This Arab Is Queer

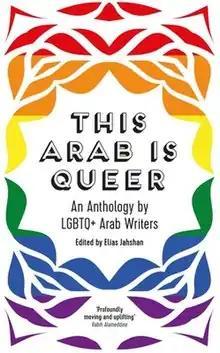
First edition cover

This Arab Is Queer: An Anthology by LGBTQ+ Arab Writers is a 2022 LGBTQ+ anthology featuring the memoirs of eighteen queer Arab writers, hailing from eleven Arab countries and the diaspora, some of whom are internationally bestselling while others use pseudonyms. The book is edited by Elias Jahshan, and was the finalist in the 2023 Lambda Literary Awards and Bread and Roses Award. "This Arab Is Queer" received critical acclaim for its portrayal of queer Arab experiences, with "Time" magazine calling it a "groundbreaking work".